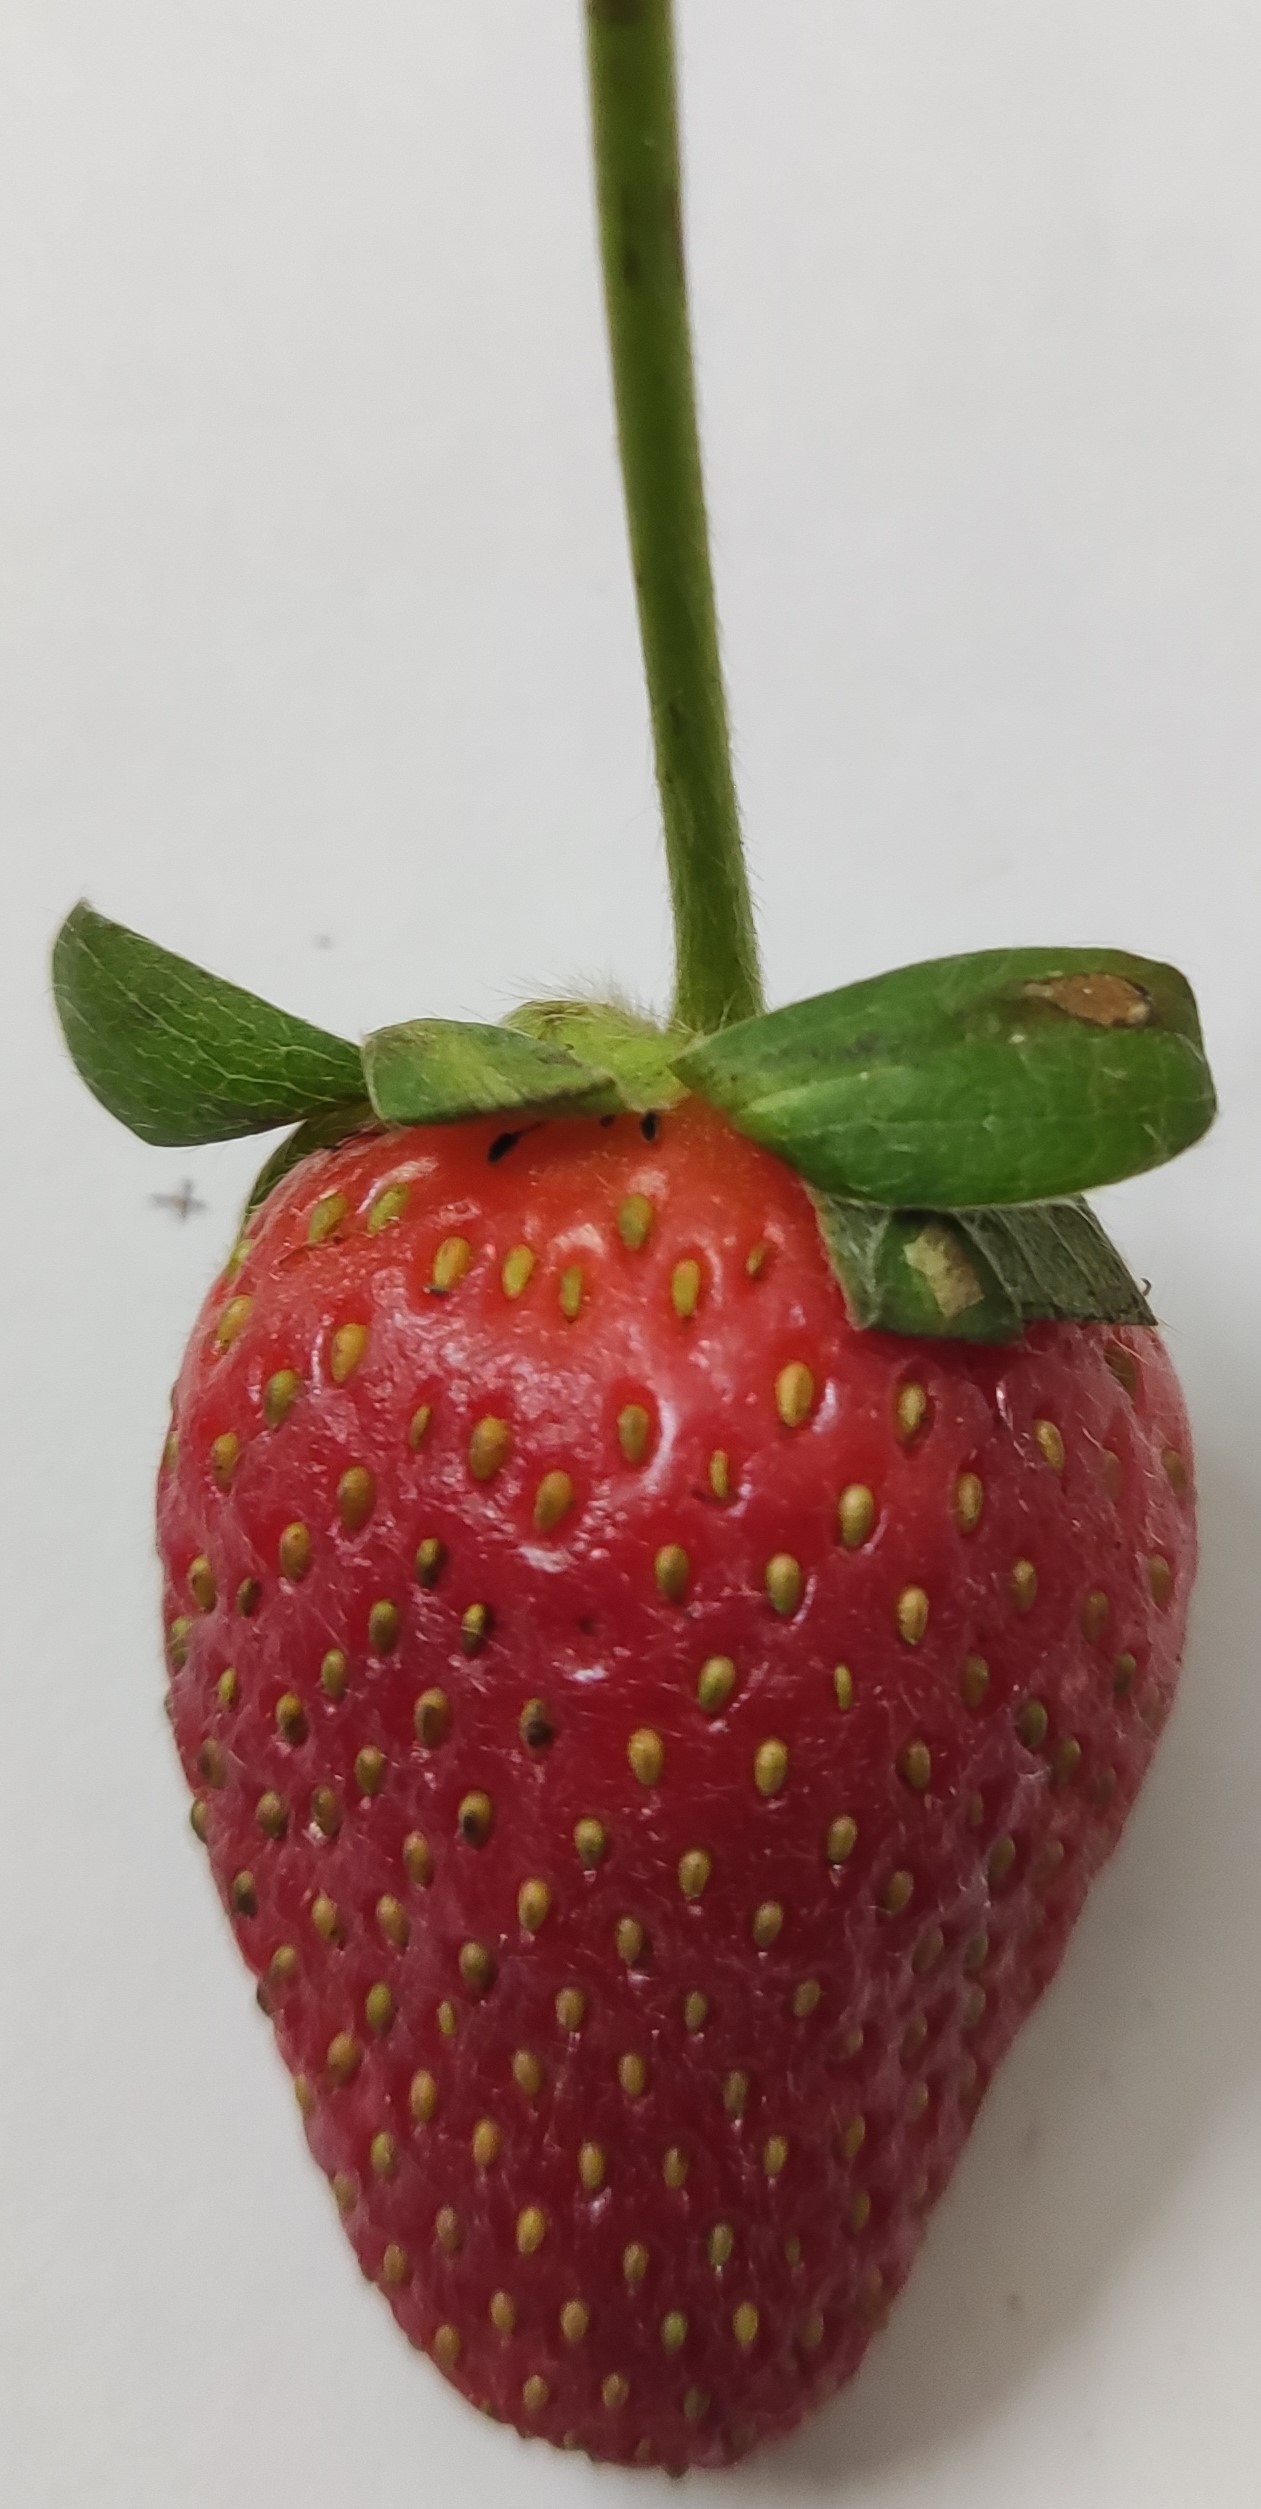
Fruit: strawberry
Condition: fresh